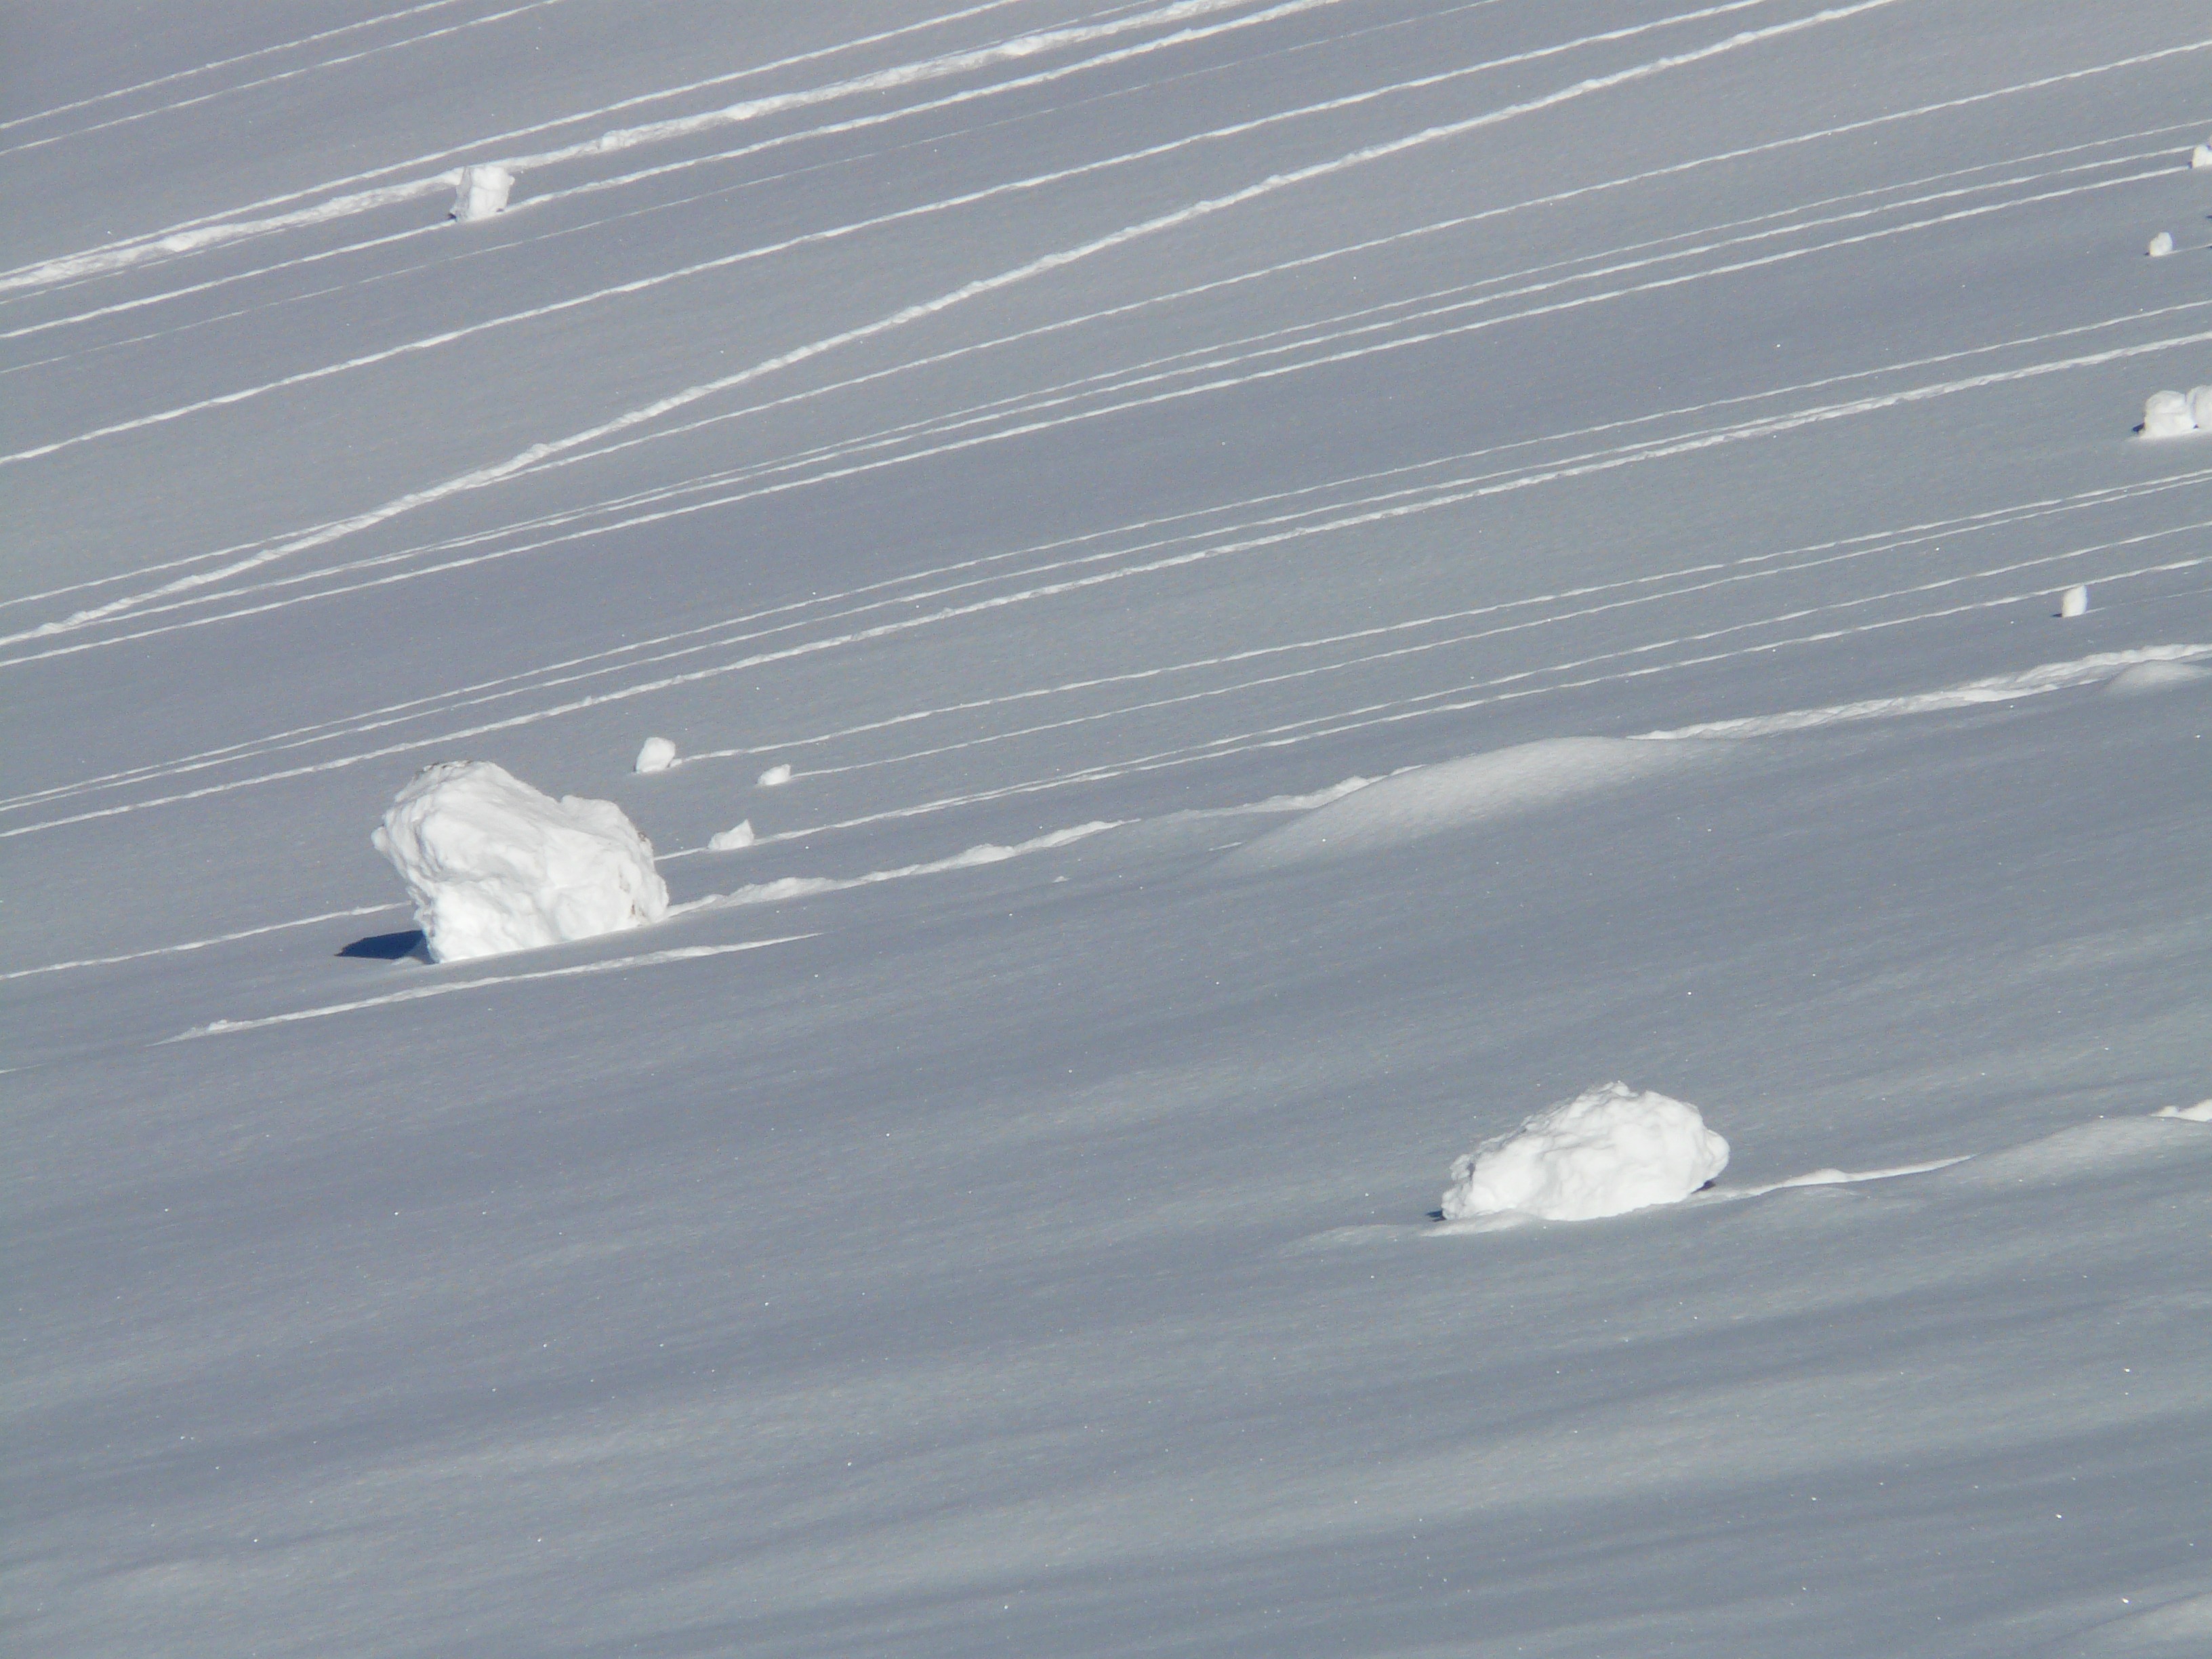
snow, winter, wing, white, ice, slope, weather, arctic, iceberg, avalanche, trace, roll, blizzard, wintry, tundra, freezing, arctic ocean, atmosphere of earth, sea ice, snow block, chunks of snow